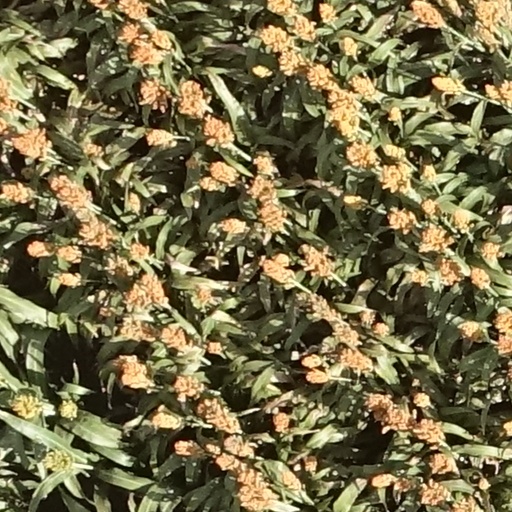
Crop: sorghum